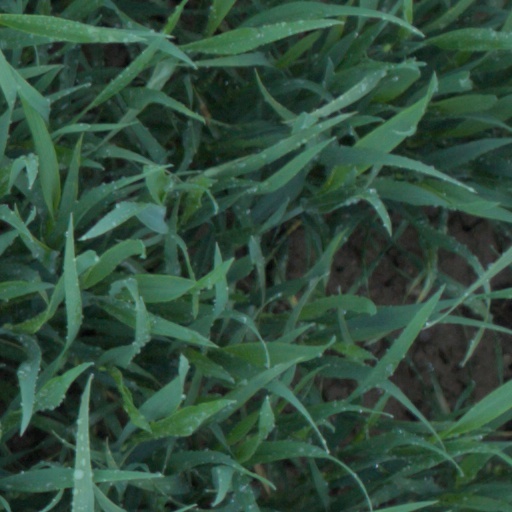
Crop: wheat